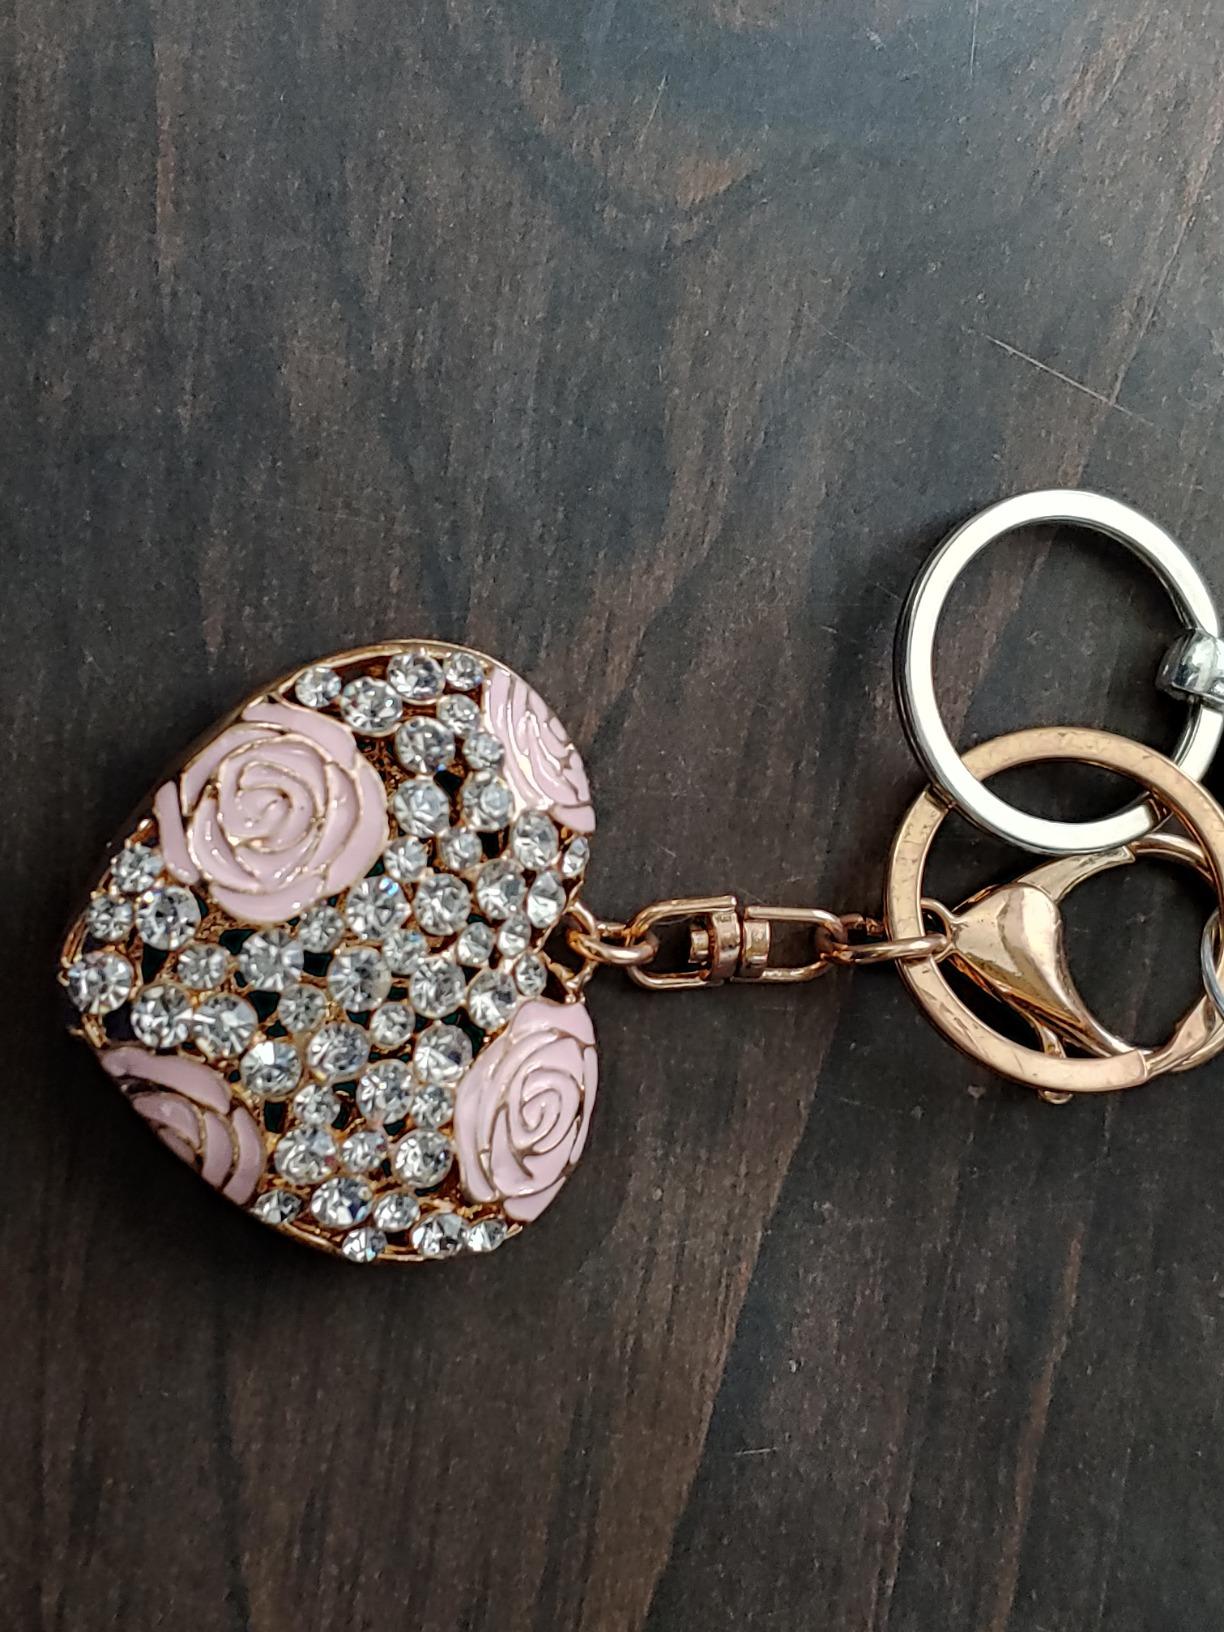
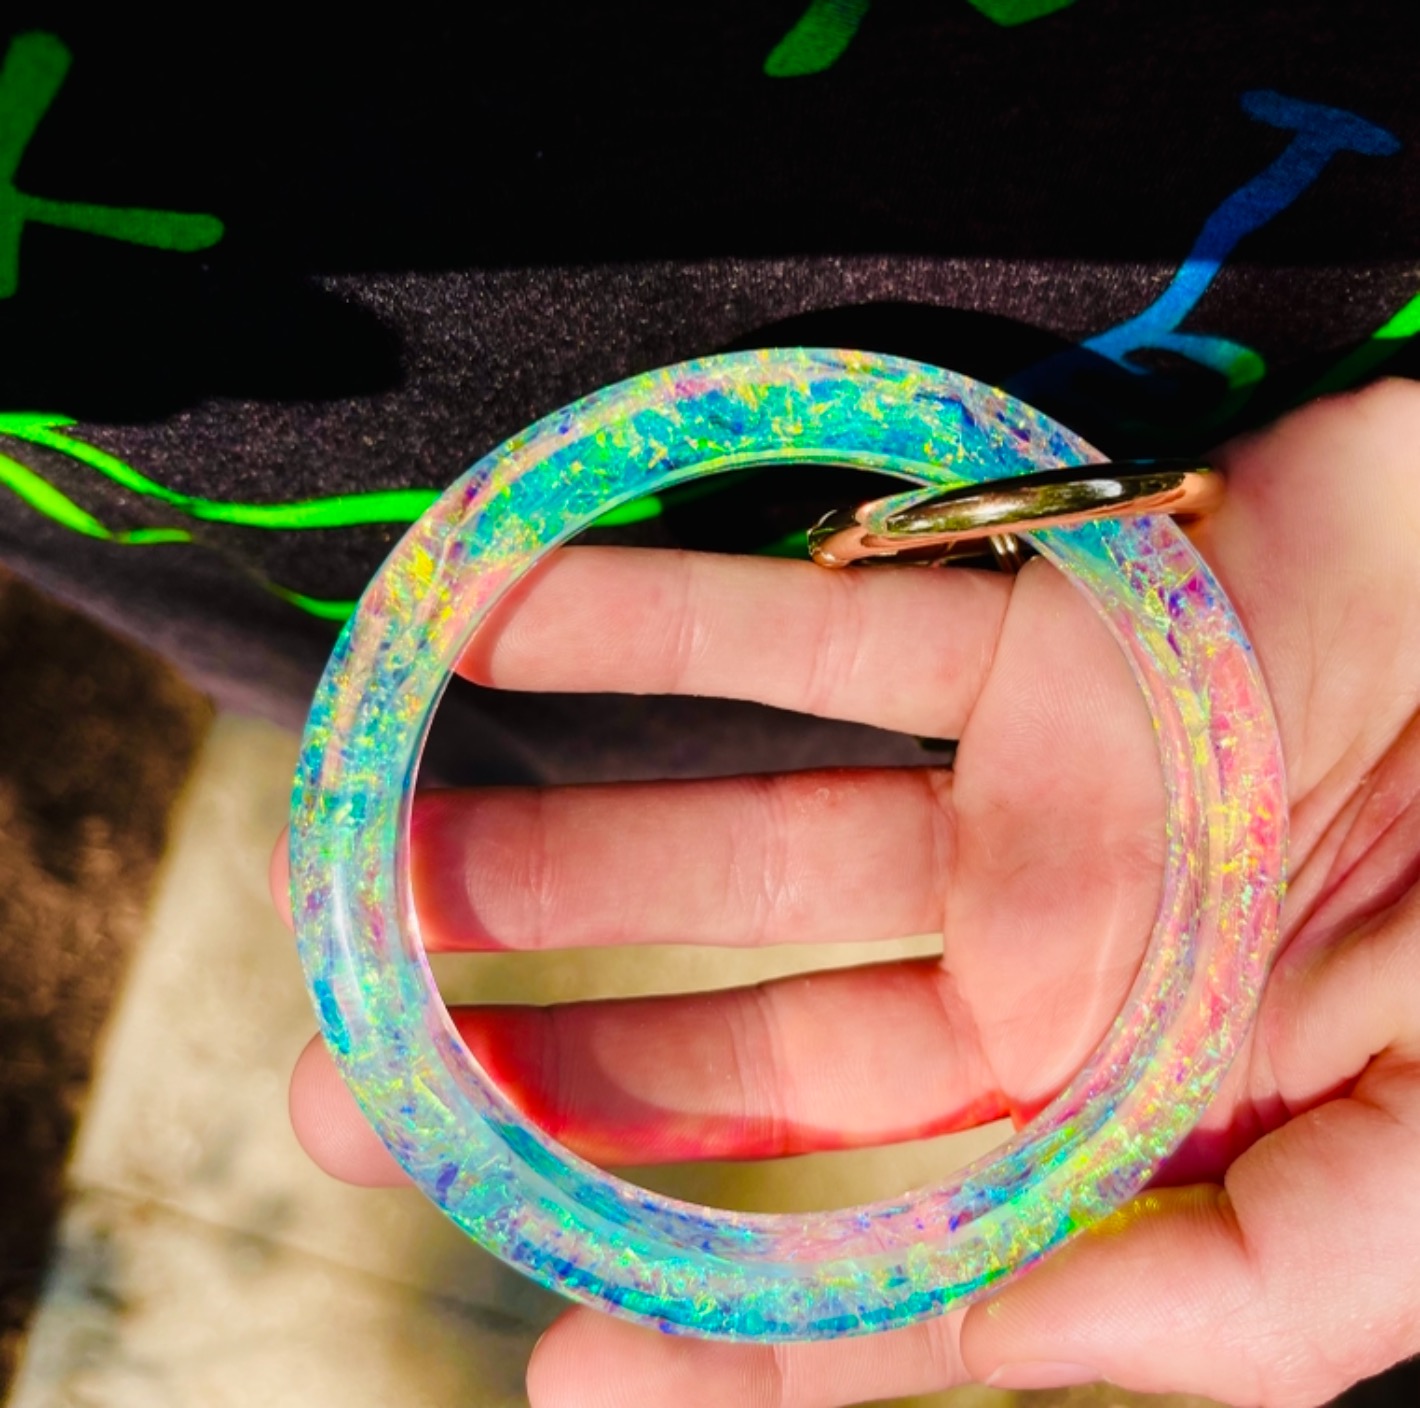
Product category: accessories_keychain
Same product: no